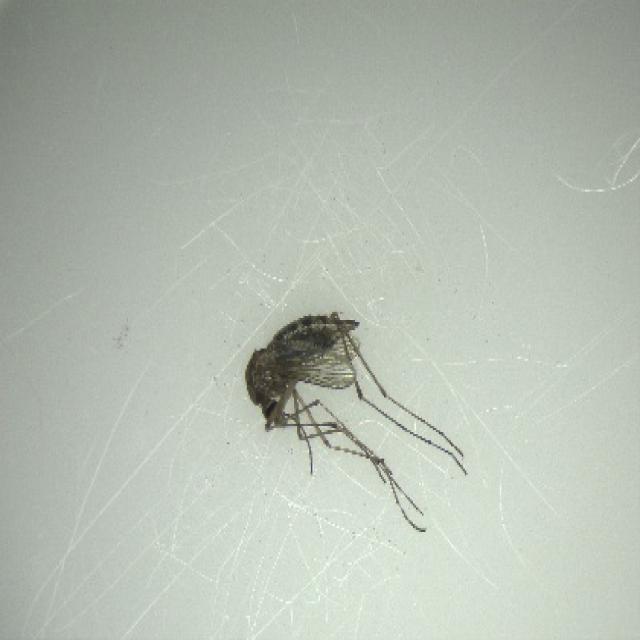
Species: aedes_vexans